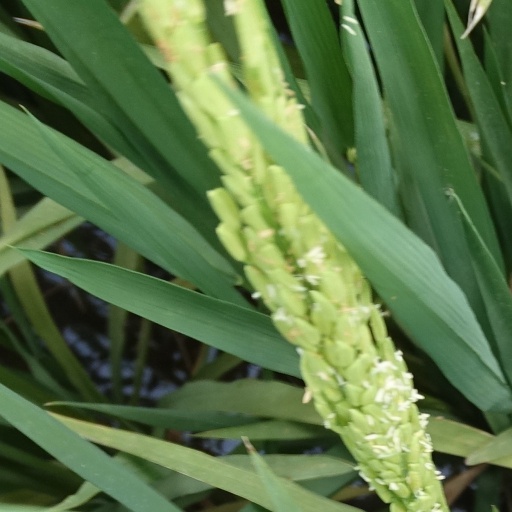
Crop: rice